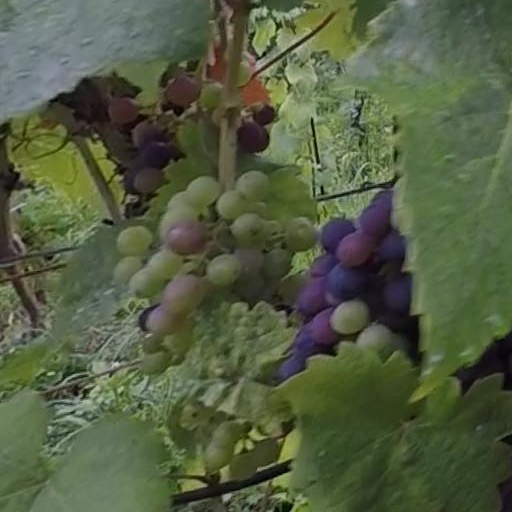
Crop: grape